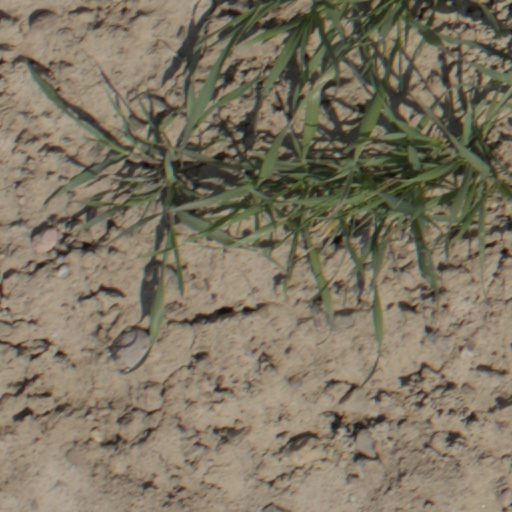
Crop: wheat